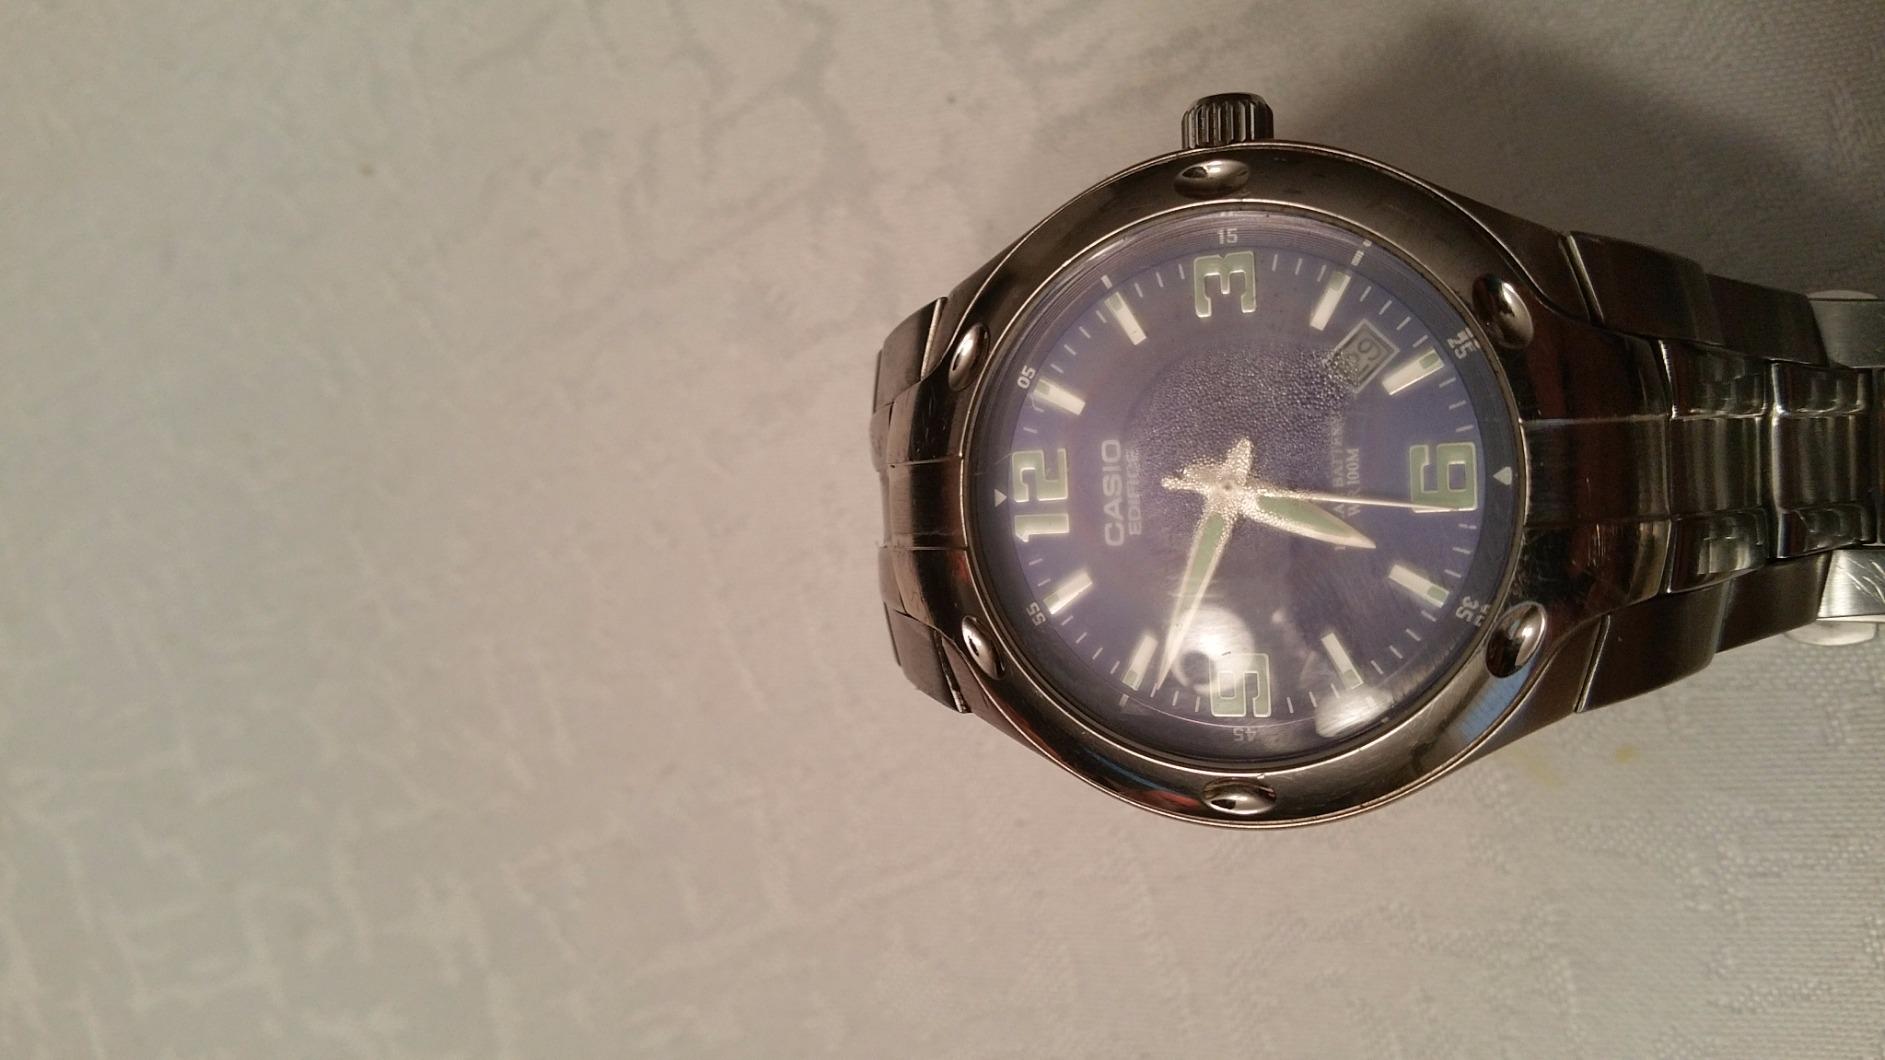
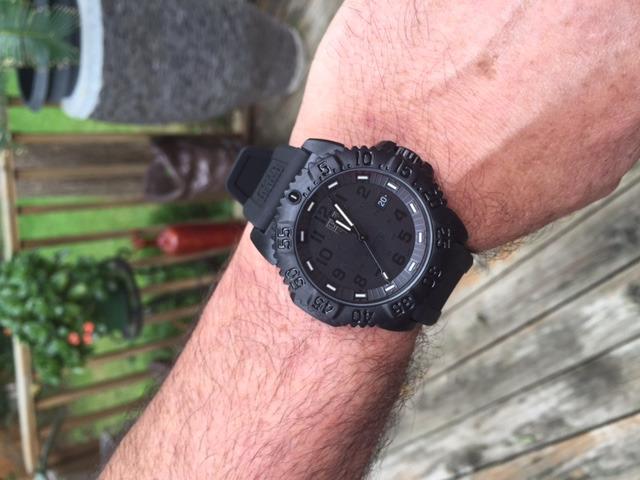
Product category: accessories_watch
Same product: no